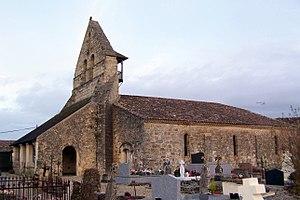
Église de Saint-Laurent-du-Bois (Gironde, France)
Saint-Laurent-du-Bois est une commune du Sud-Ouest de la France, située dans le département de la Gironde.